Sharnbrook Summit

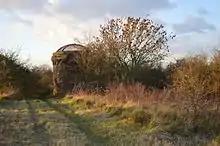

Sharnbrook Summit is a nature reserve between the villages of Sharnbrook and Wymington in Bedfordshire. It has an area of approximately nine hectares, and it is managed by the Wildlife Trust for Bedfordshire, Cambridgeshire and Northamptonshire.